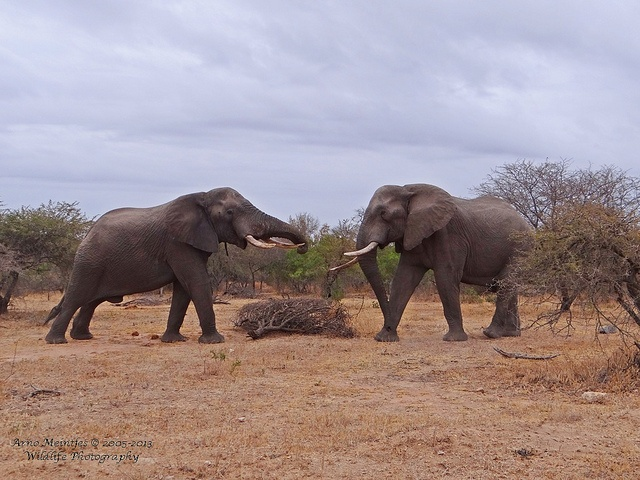
Two giraffes in a grassy area with trees around them.
A bunch of elephants playing in the desert.
a couple of elephants are in a field
Two elephants standing in the dirt near each other.
Two elephants face each other in the wild